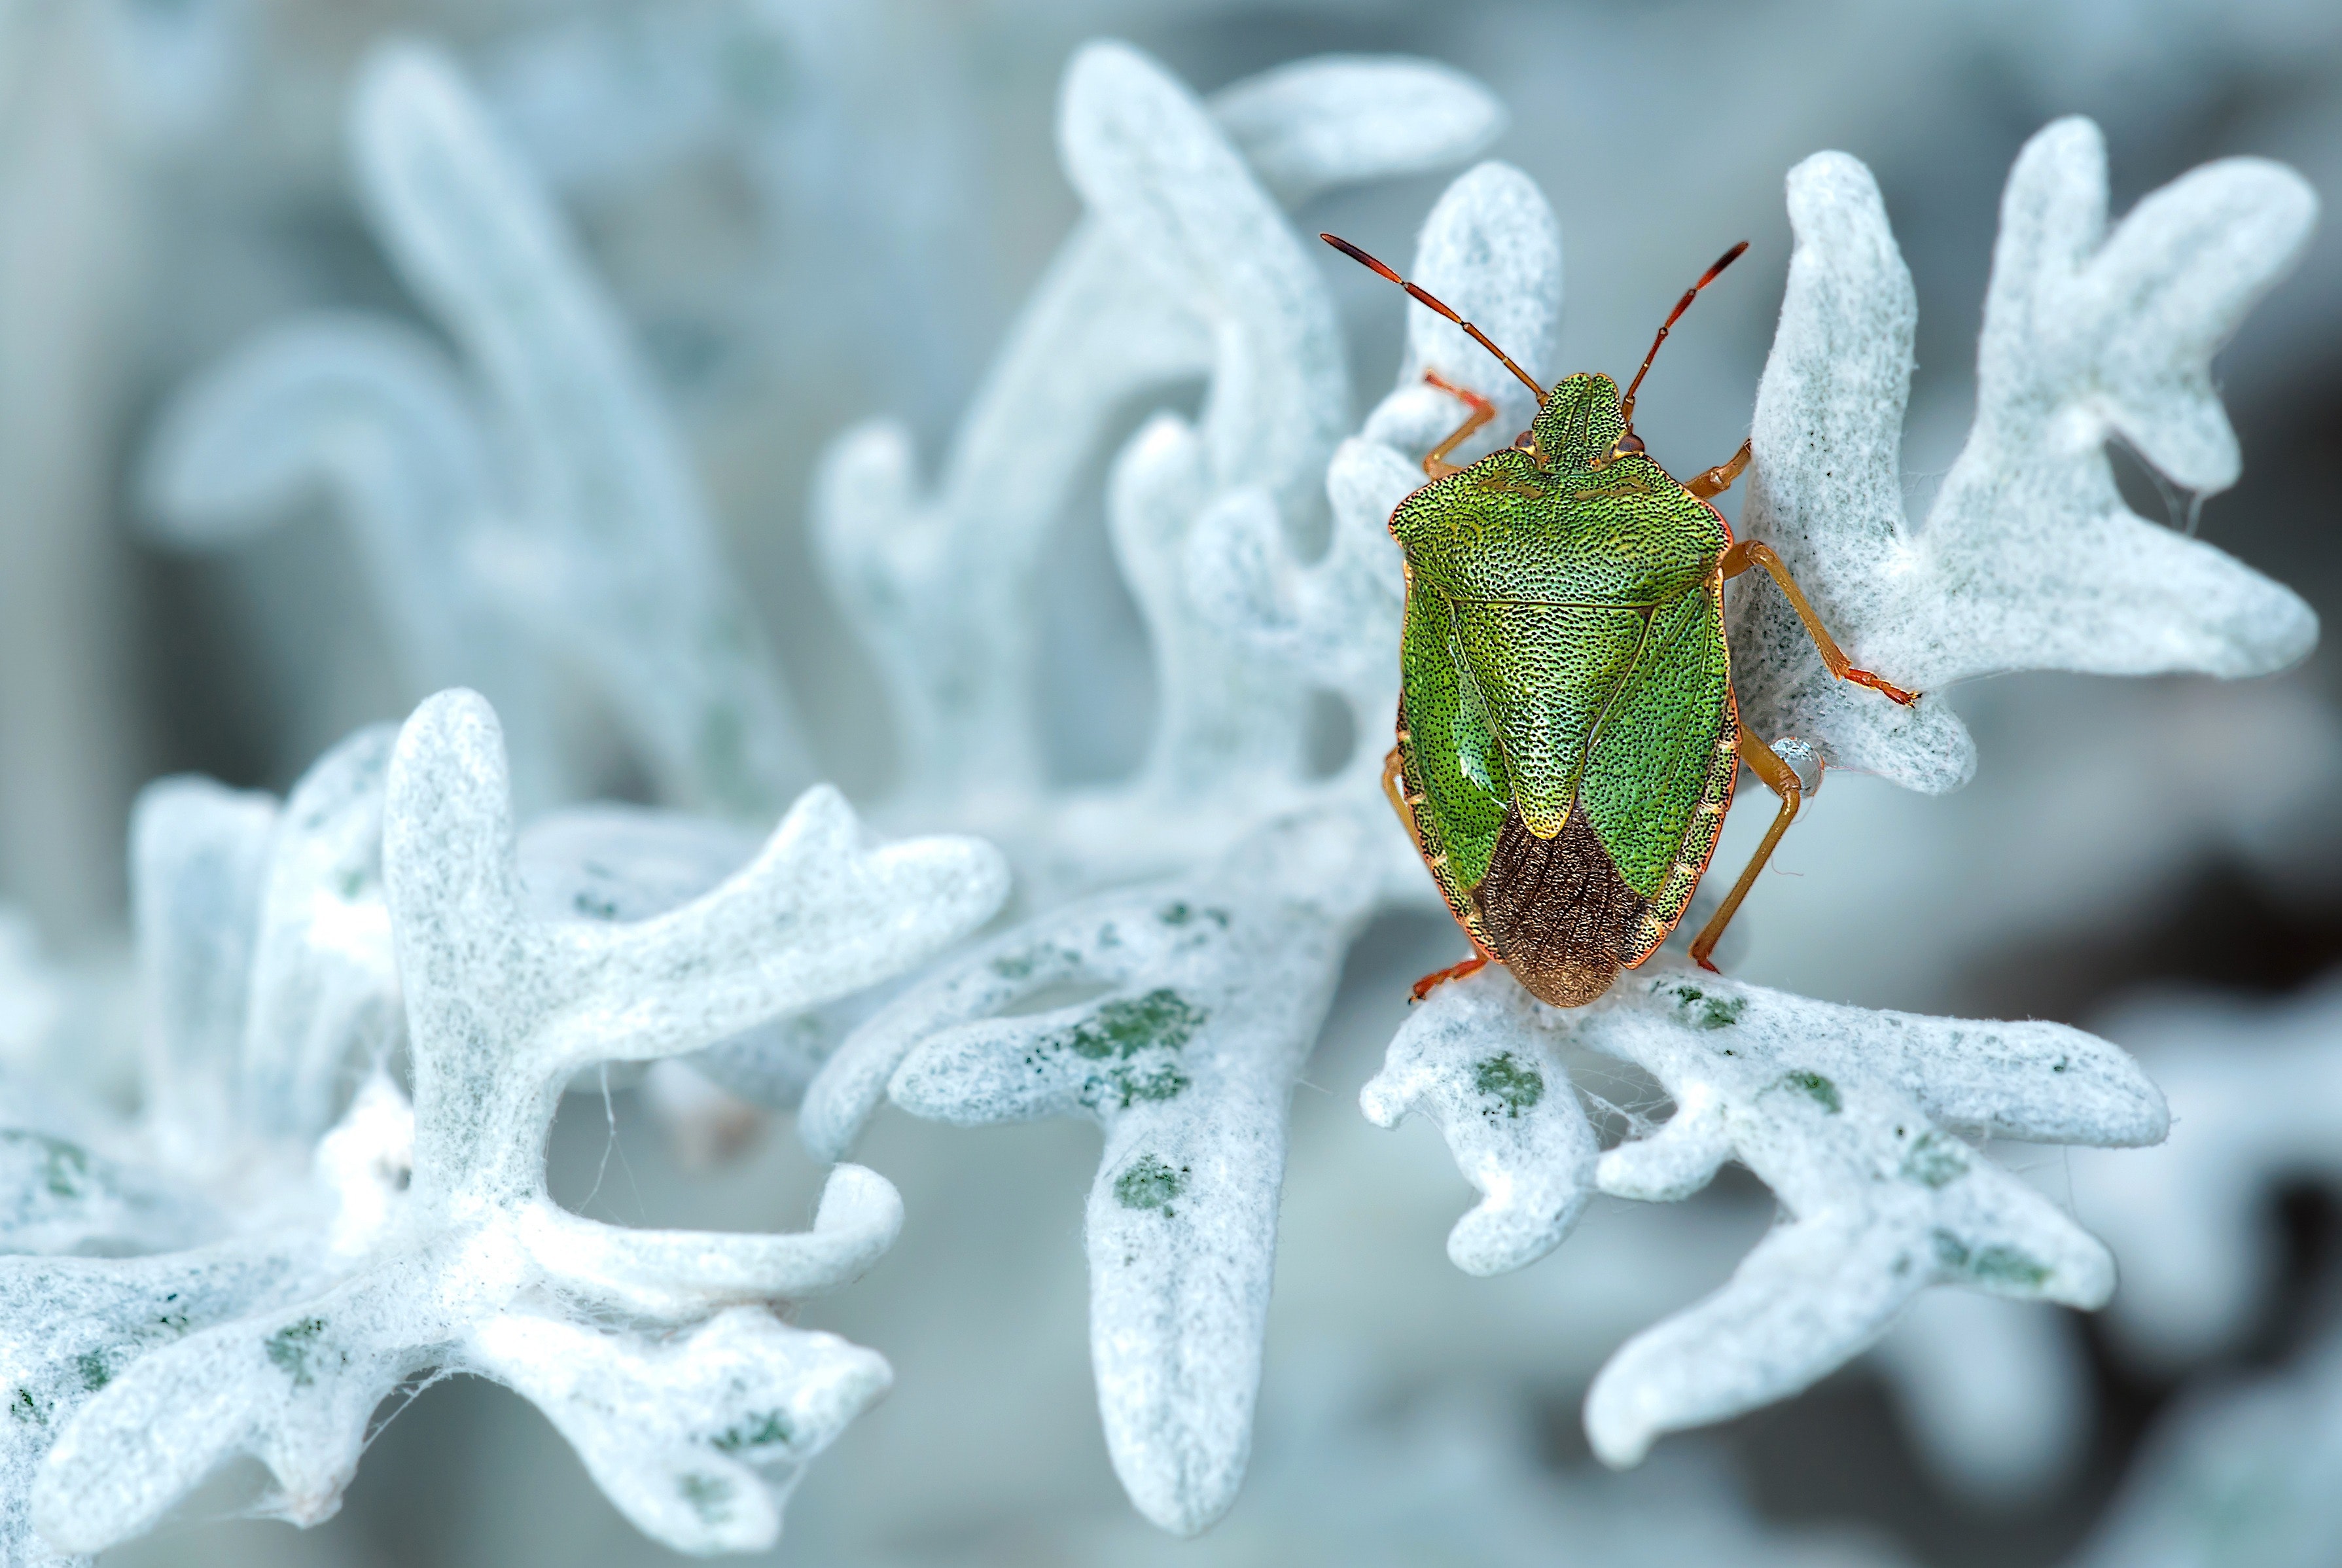
freezing, insect, macro photography, plant, frost, flower, organism, close up, Leaf Footed Bugs, photography, winter, pest, pollen, ice, Scentless Plant Bugs